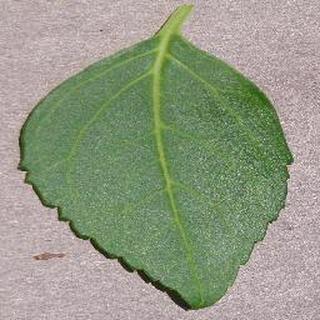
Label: healthy_cherry